Franz Josef Kohl-Weigand

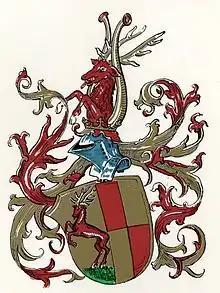
Family coat of arms of the entrepreneurial family Weigand

When Otto Weigand's son Ernst (1874-1949) joined the management of the company in 1902 the company was renamed "Otto Weigand & Sohn". Ernst Weigand then invited his son-in-law into the business. Franz Josef Kohl-Weigand joined in 1931, and another son-in-law, Fritz Saeftel, joined the management in 1936. In 1941, the company had 61 employees, in 1956 it had 120 employees and in 1966 it reached 200 employees. With Kohl-Weigand's son Ernst Heinrich (1932-1988), the fourth and last generation joined the company in 1953, which experienced its slow downturn at the end of the 1960s. The company "Otto Weigand & Sohn" was dissolved in November 1994.